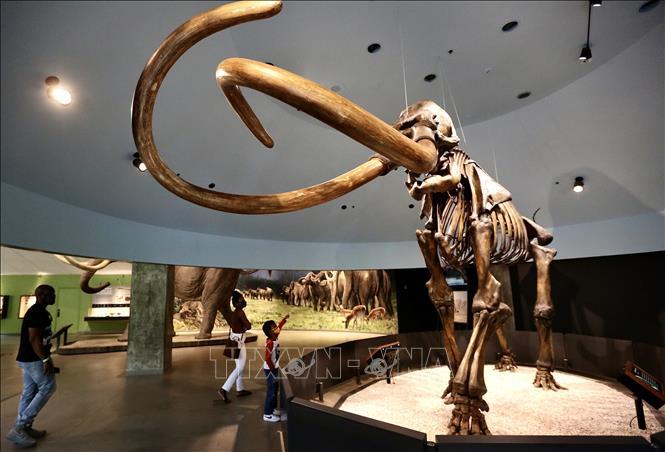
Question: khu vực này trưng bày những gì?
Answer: hóa thạch, xương voi